Virgílio do Carmo da Silva

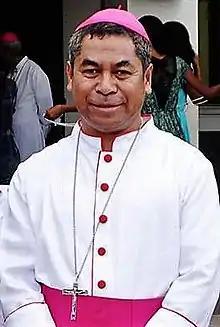
do Carmo da Silva in 2017

Virgílio do Carmo da Silva, SDB (born 27 November 1967) is a Timorese Catholic prelate who was appointed Bishop of Dili on 30 January 2016. He became an archbishop when the diocese was elevated in 2019.